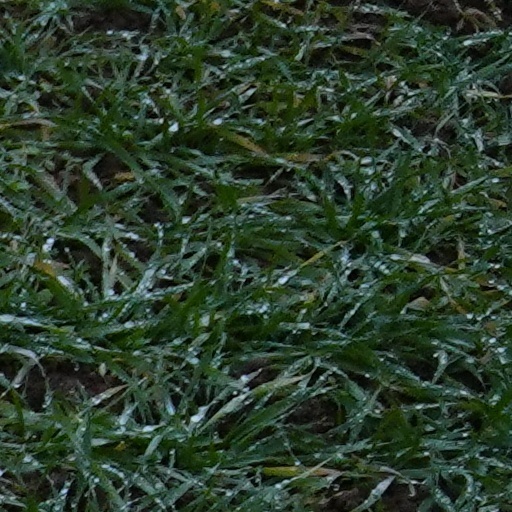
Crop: wheat